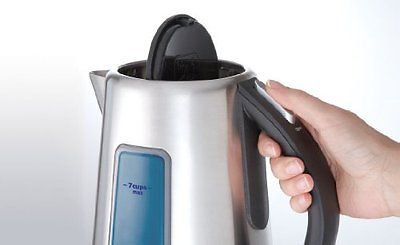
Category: kettle